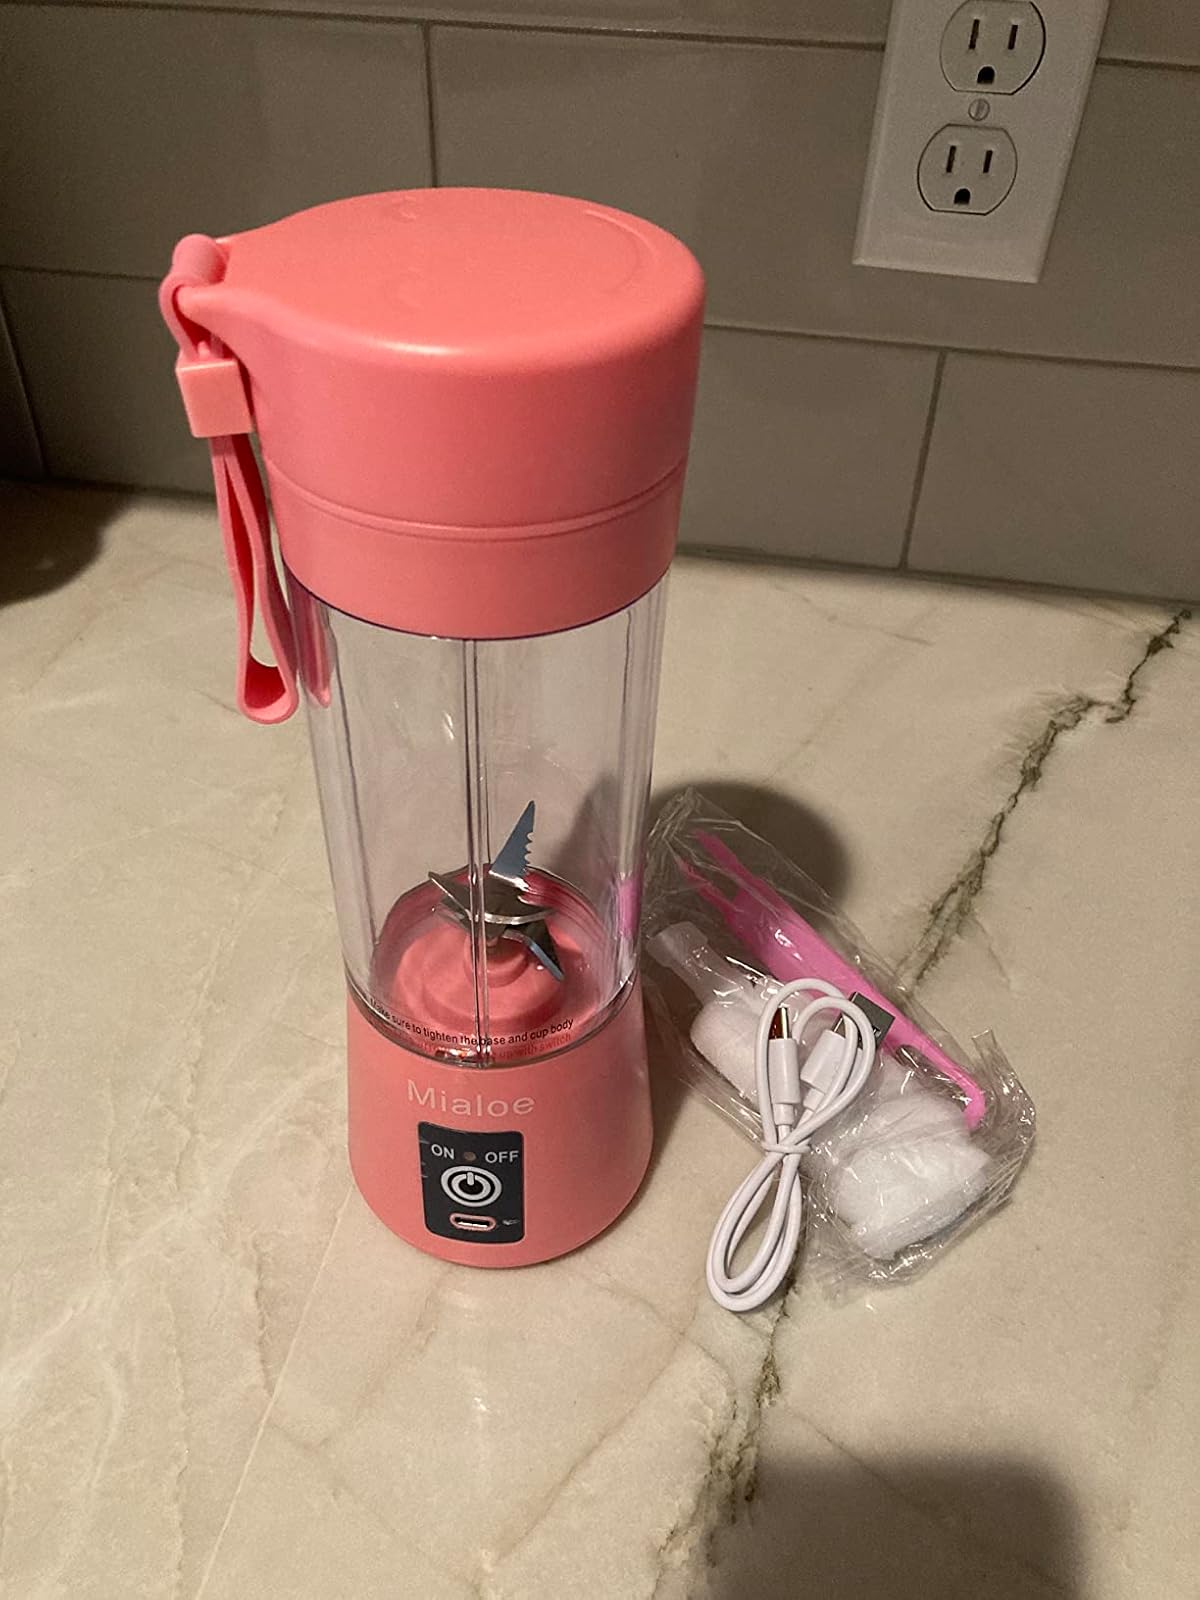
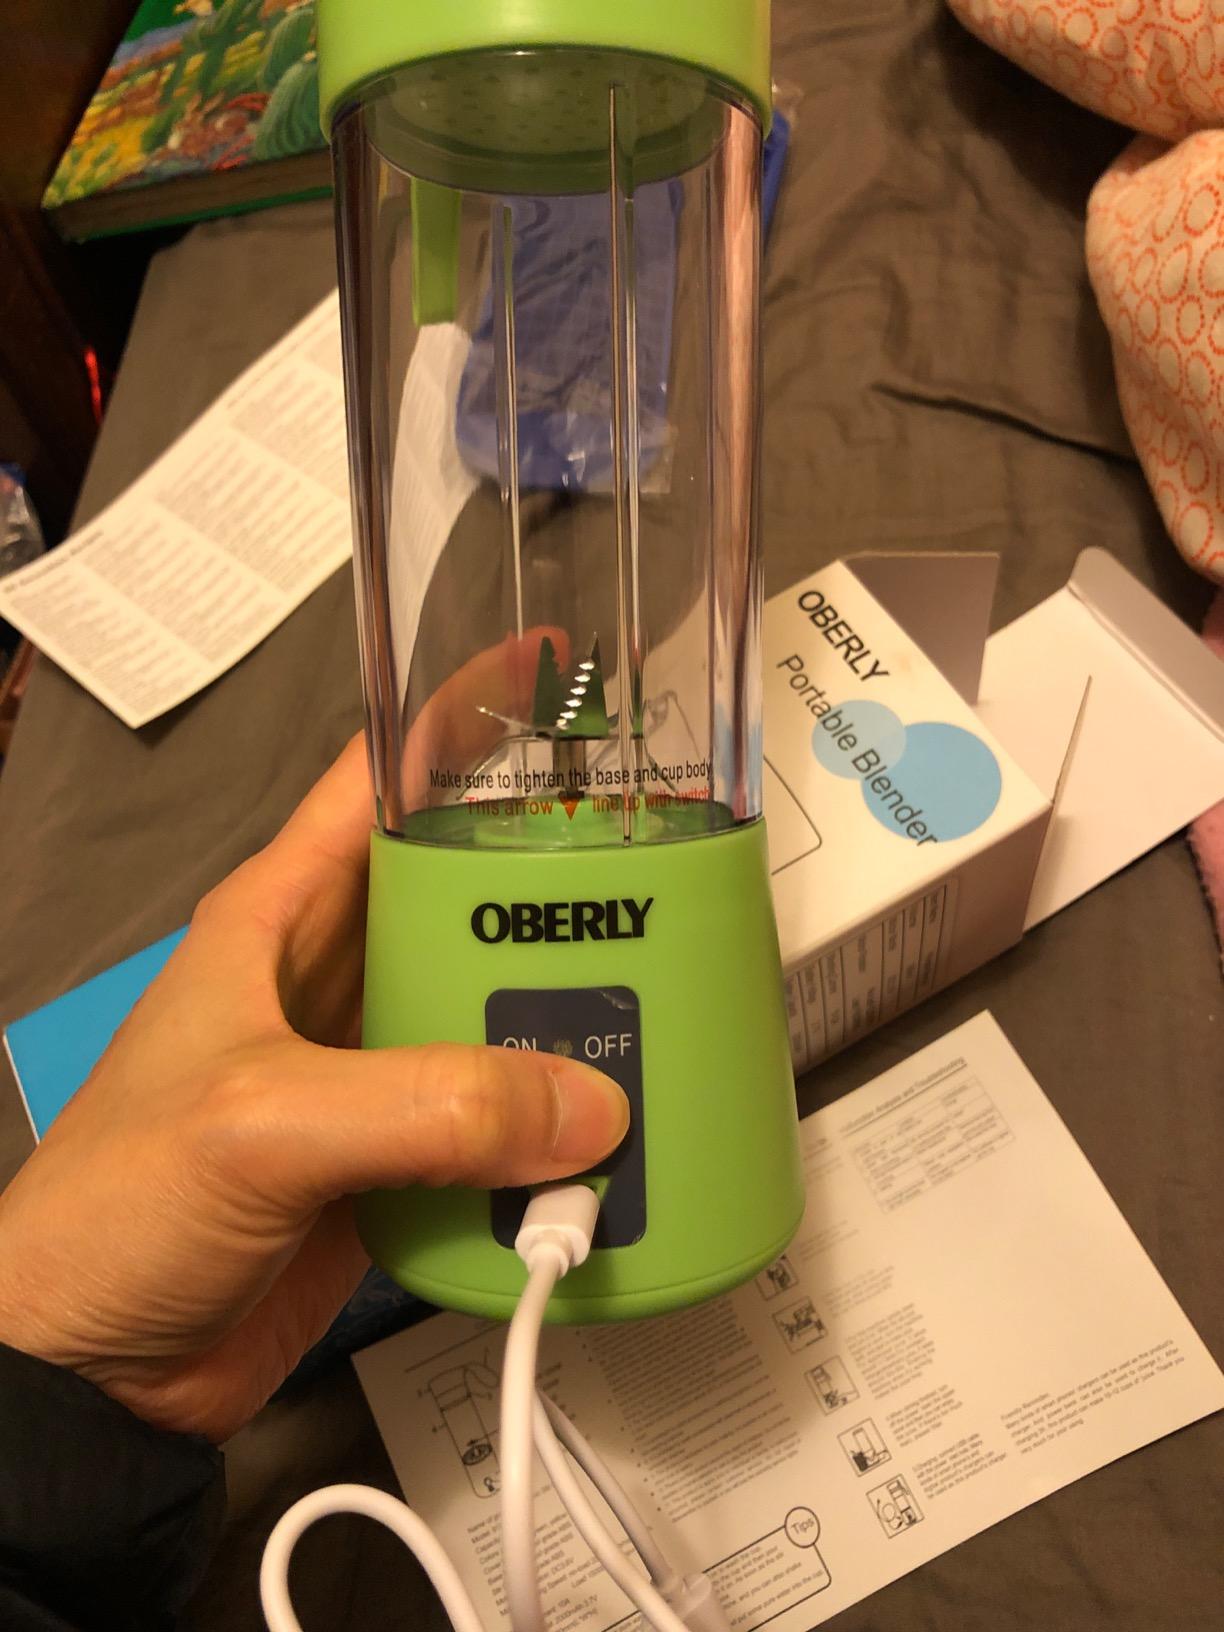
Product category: items_blender
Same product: no